Durham Light Infantry

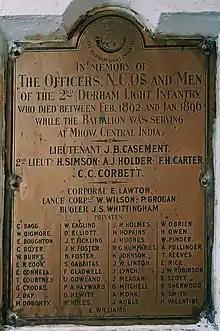
The 2nd Durham Light Infantry installed this at Christ Church, Mhow during their tenure at Mhow between 1892 and 1896

The Durham Light Infantry (DLI) was a light infantry regiment of the British Army in existence from 1881 to 1968. It was formed in 1881 under the Childers Reforms by the amalgamation of the 68th (Durham) Regiment of Foot (Light Infantry) and the 106th Regiment of Foot (Bombay Light Infantry) along with the Militia and Volunteers of County Durham.